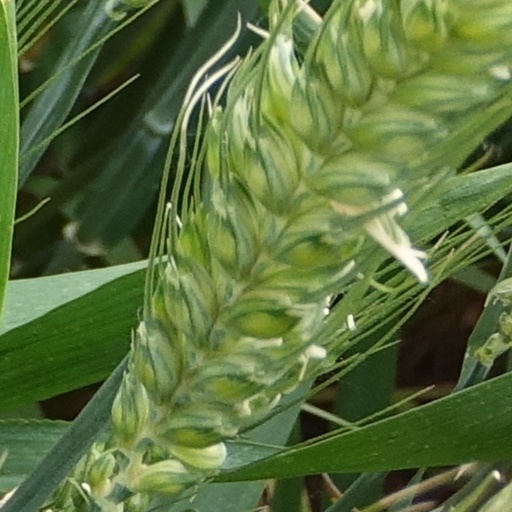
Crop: wheat